French architecture

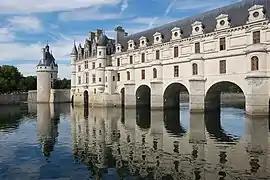
The river gallery of the Château de Chenonceau, designed by Philibert Delorme and Jean Bullant

During the early years of the 16th century the French were involved in wars in northern Italy, bringing back to France not just the Renaissance art treasures as their war booty, but also stylistic ideas. In the Loire Valley a wave of building was carried and many Renaissance chateaux appeared at this time, the earliest example being the Château d'Amboise (c. 1495) in which Leonardo da Vinci spent his last years. The style became dominant under Francis I (See Châteaux of the Loire Valley).